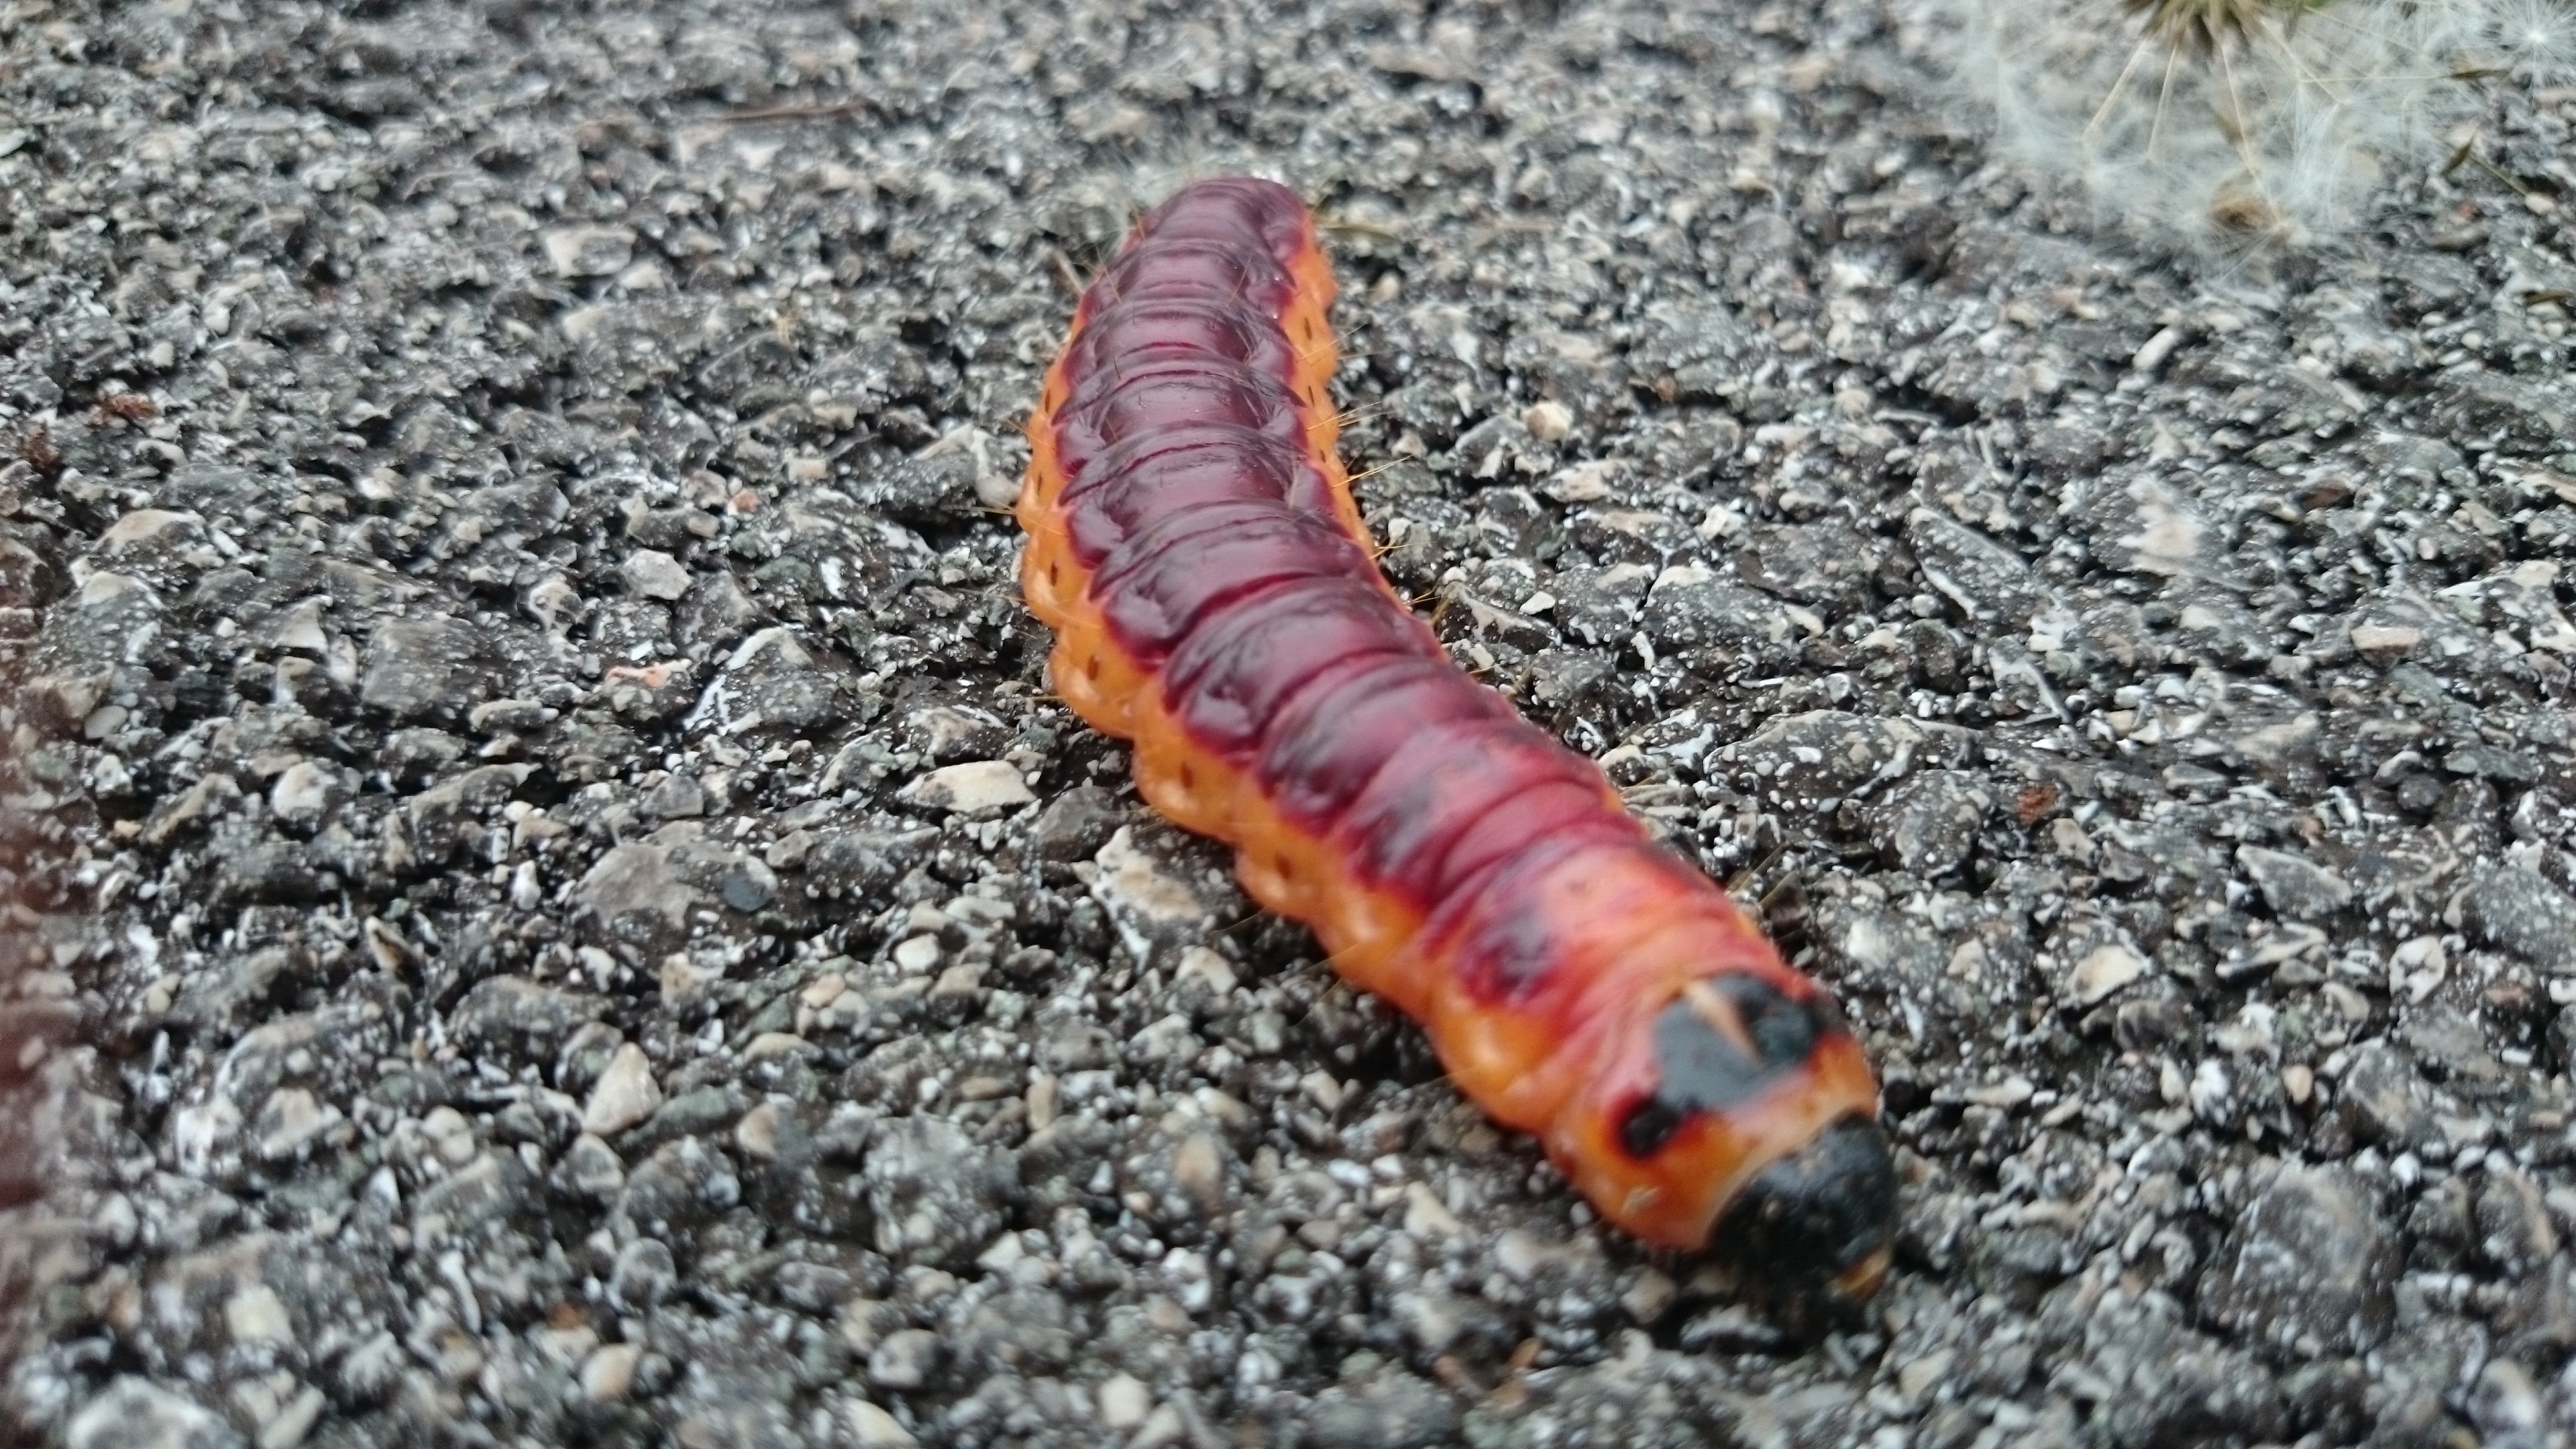
insect, soil, fauna, invertebrate, caterpillar, close up, larva, macro photography, moths and butterflies